Vedal

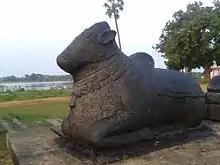
Vedal Nandhi

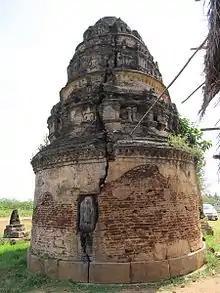
Thoonganai style which resembles the back side of the elephant

Little care is being taken by the villagers or the Government to preserve this architecturally excellent temple. A huge crack is running through the middle of the vimana and the backside wall of the temple.